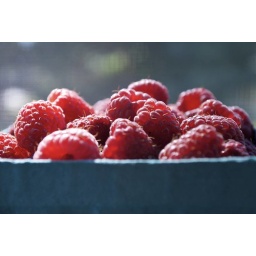
As I drove by, the sign for pick-your-own caught my eye. I turned my car around and started picking.